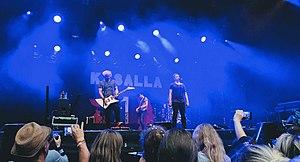
Kasalla est un groupe de rock allemand, originaire de Cologne. Ses membres chantent en kölsch.